Xcast

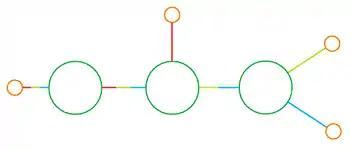
Diagram of an Xcast path

In Xcast, the source node keeps all destinations of the multicast channel through which packets will be sent. The source encodes the destinations list in the Xcast header and sends the packet to a router. Each router looks in a routing table to determine the next hop of each packet, analyzes its header, parses the destination field basing on the following jump of every destination and copies the packets as many different paths as they need to follow. After that, the router copies the packet with its correct Xcast header to every following jump. On the last hop, there is no need to make a new copy, since there is just one address in the destination field. The packet is treated just like a unicast packet, which is called Xcast to Unicast (X2U).